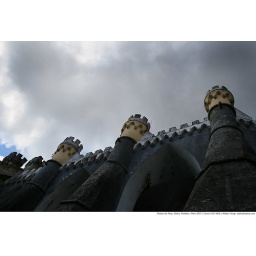
palacio de pena castle under the passing clouds around sintra, portugal.